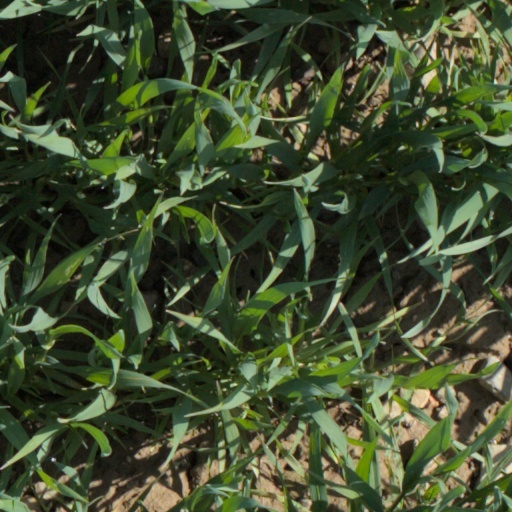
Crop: wheat